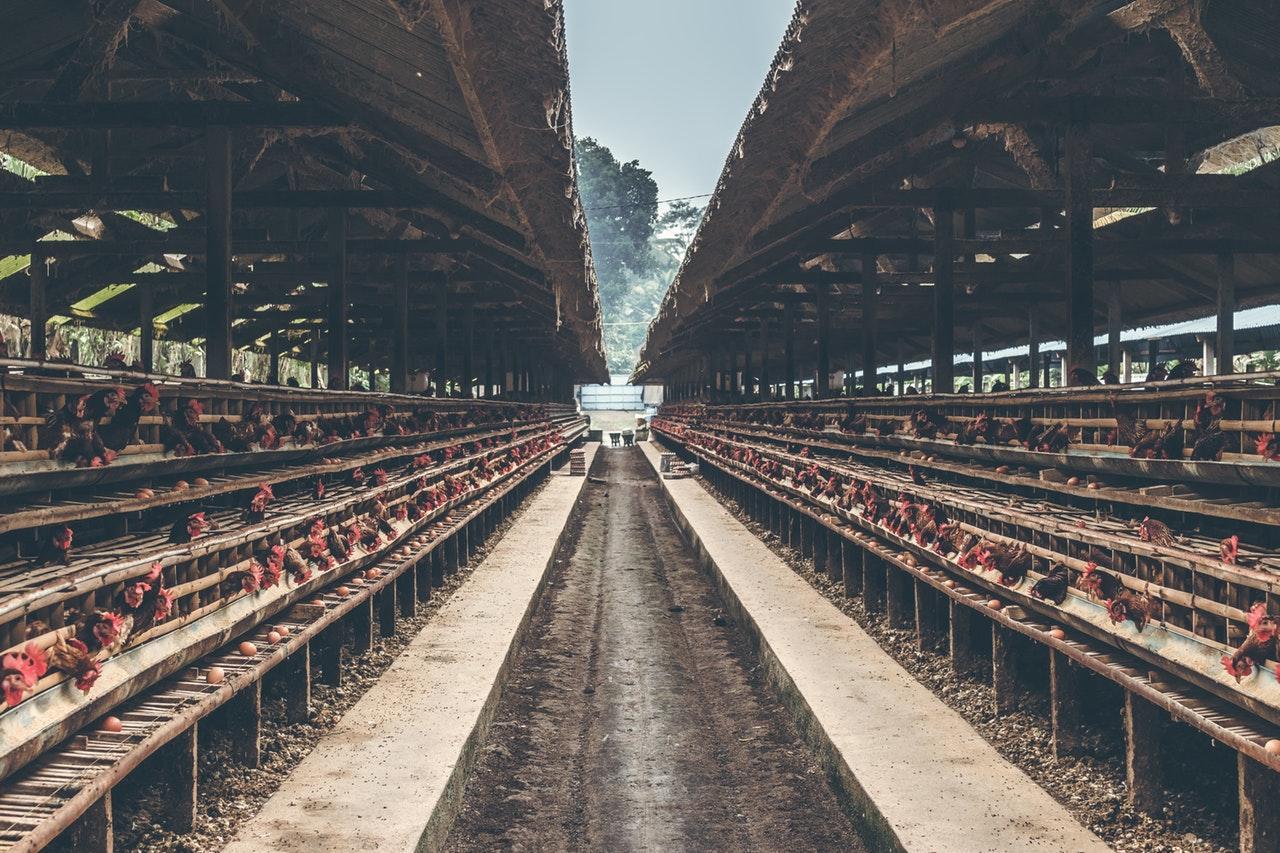
Hili ni banda kubwa kwa ajili ya ufugaji wa kuku wa mayai kuku hawa ni wenye afya bora, na wako tayari kwa ajili ya kutaga mayai mengi.